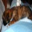
Label: dog